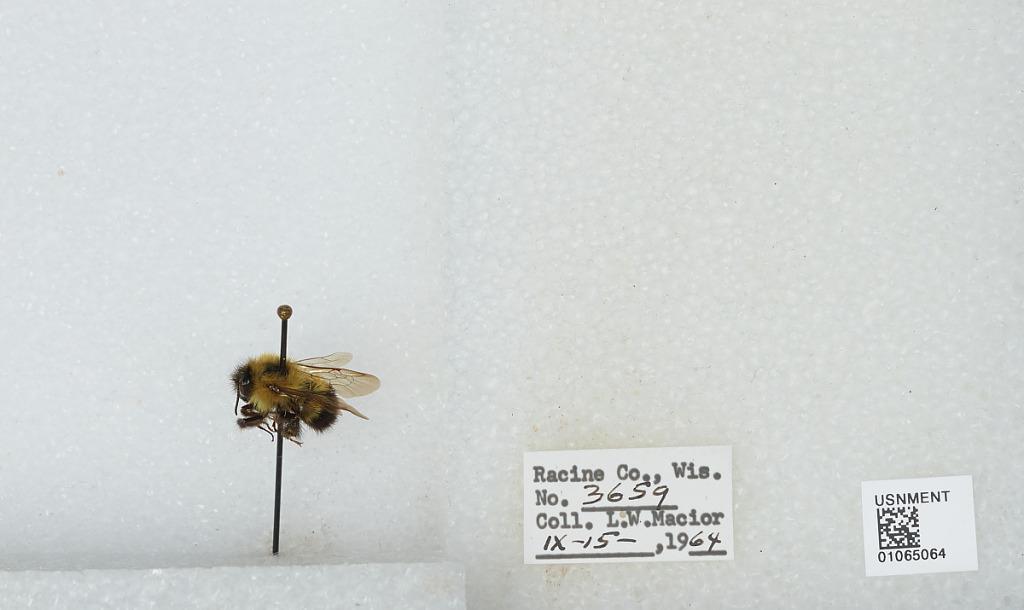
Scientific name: Bombus (Bombus) affinis Cresson
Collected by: L. Macior
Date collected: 1964-9-15
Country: United States
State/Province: Wisconsin
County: Racine
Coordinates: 42.78, -87.76